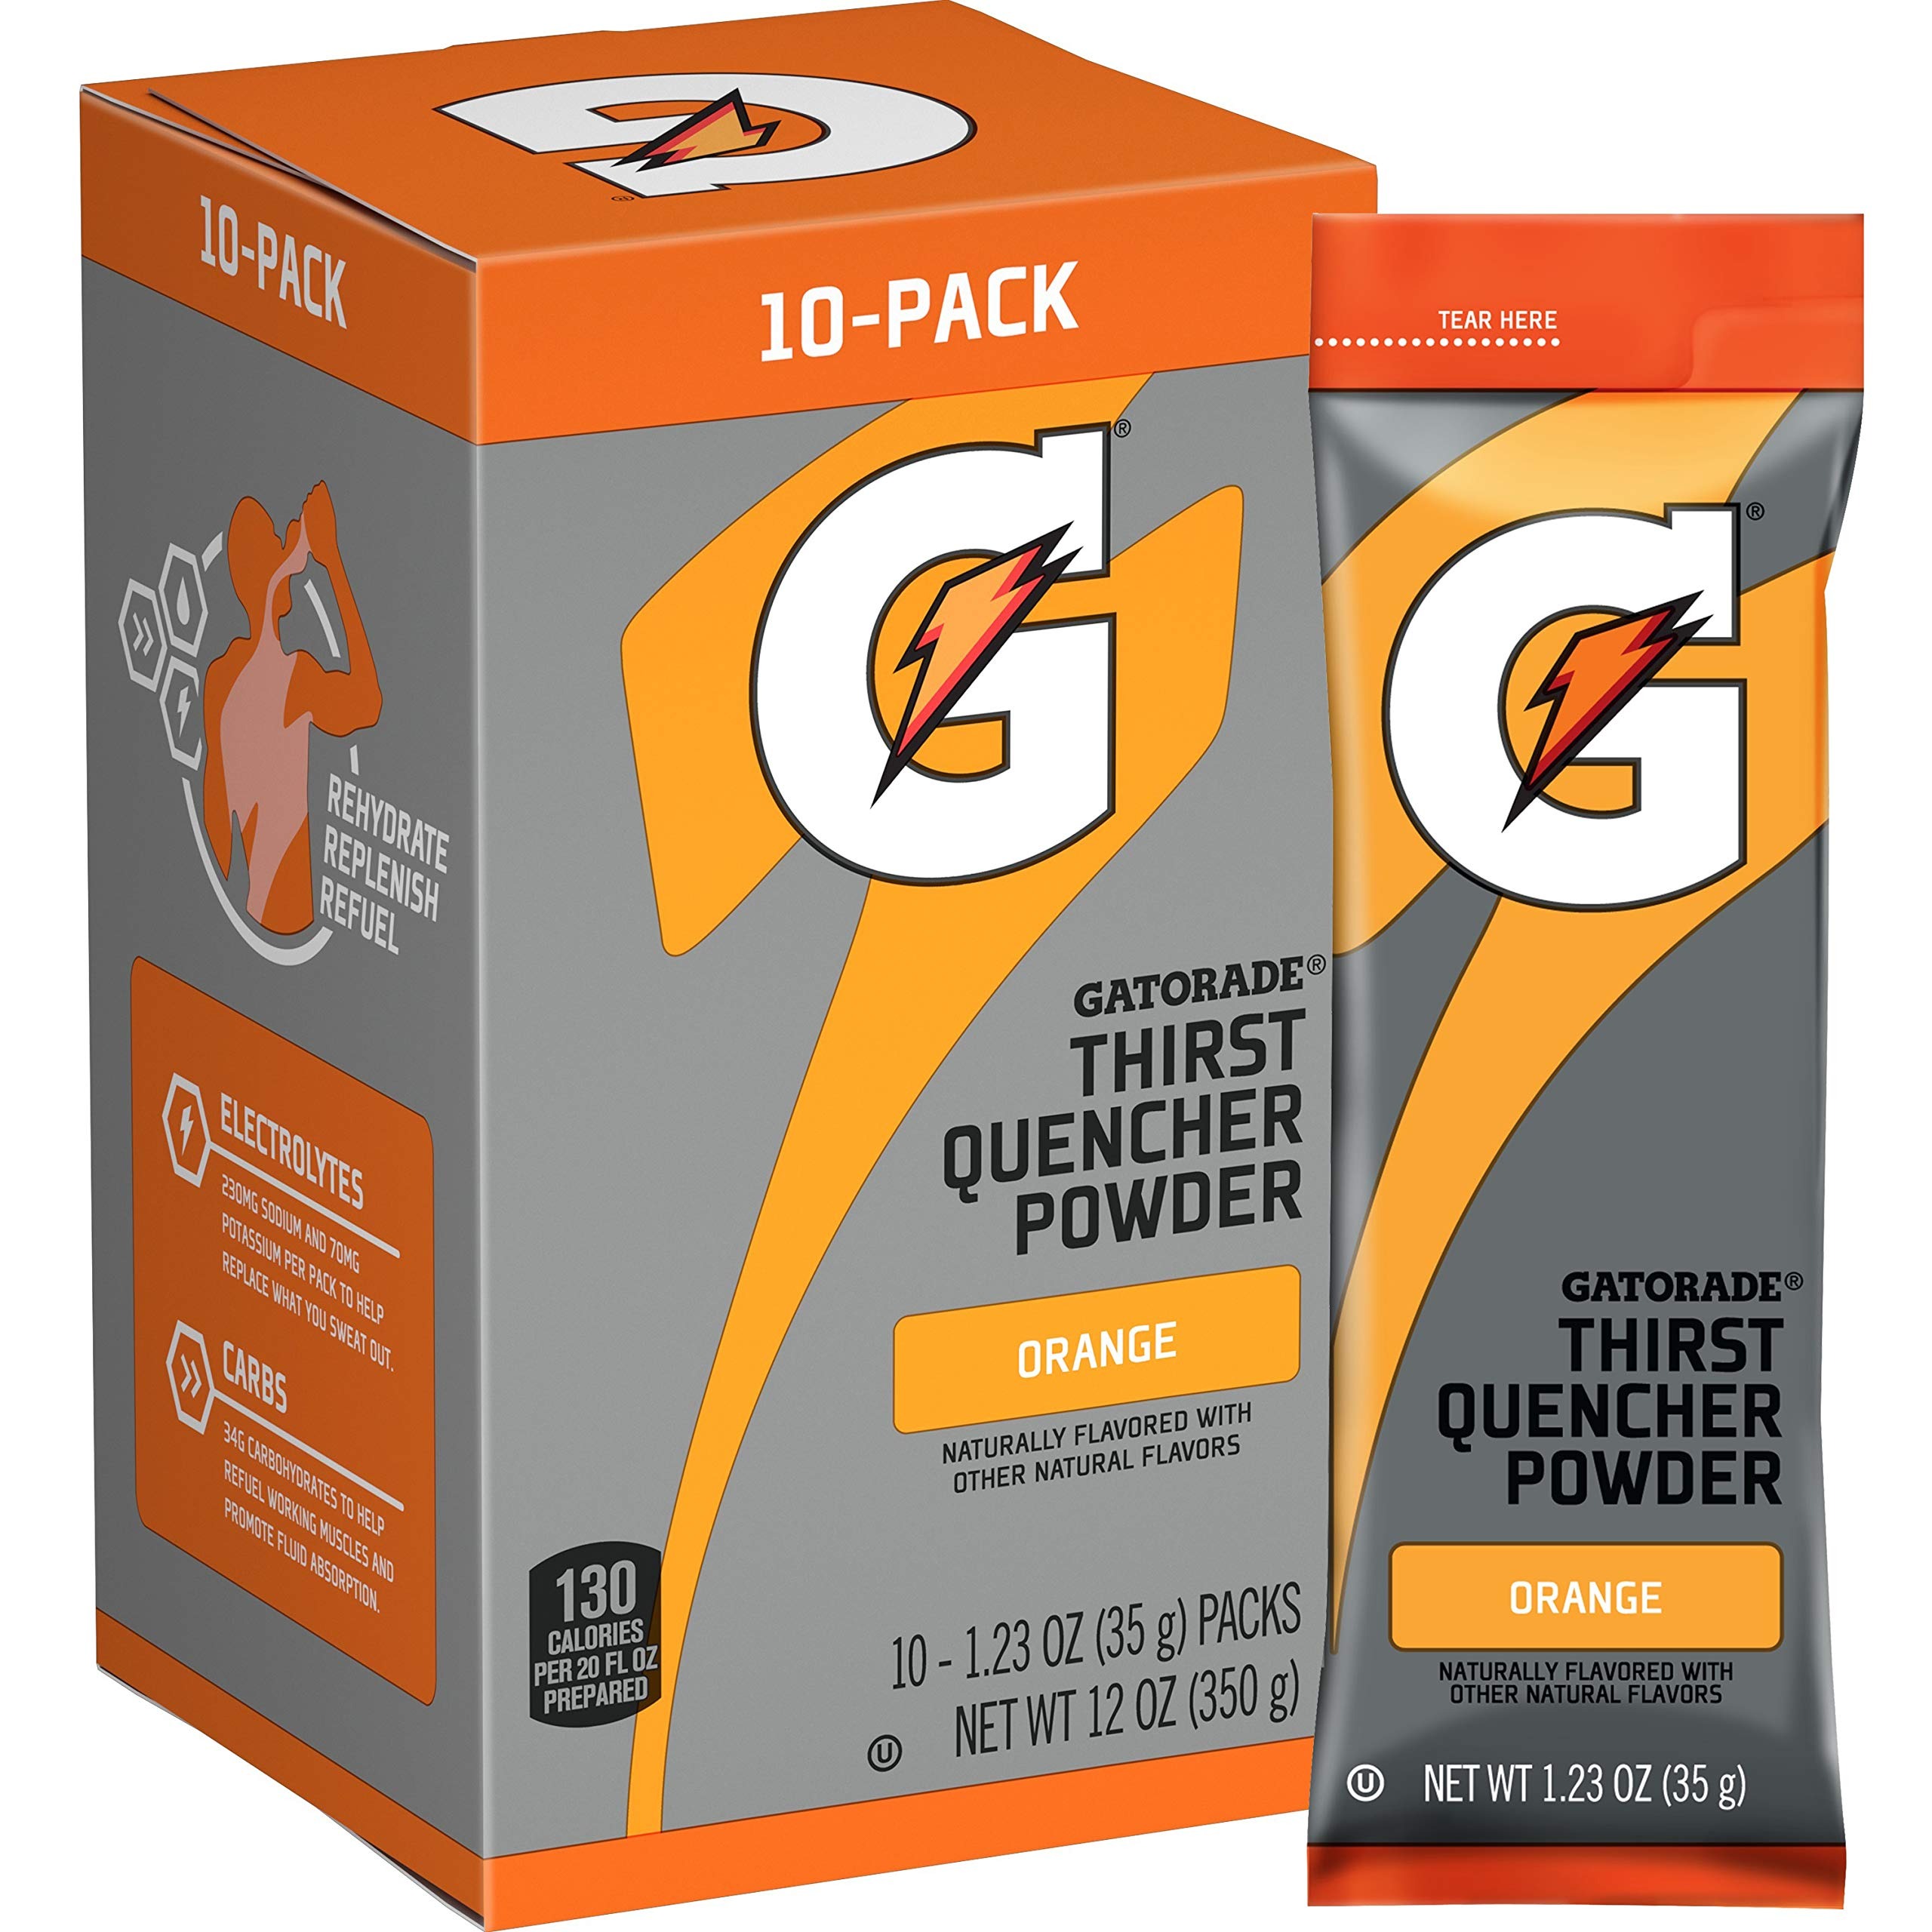
Item Name: G Powder 10ct Orange
Bullet Point 1: Includes 10 (1.23oz) packets of Gatorade Thirst Quencher Powder, Orange flavor. Each packet makes 20oz of Gatorade Thirst Quencher.
Bullet Point 2: When you sweat, you lose more than water Gatorade Thirst Quencher contains critical electrolytes to help replace what’s lost in sweat
Bullet Point 3: Top off your fuel stores with carbohydrate energy, your body's preferred source of fuel
Bullet Point 4: Tested in the lab and used by the pros
Value: 12.0
Unit: Ounce

Price: 13.495